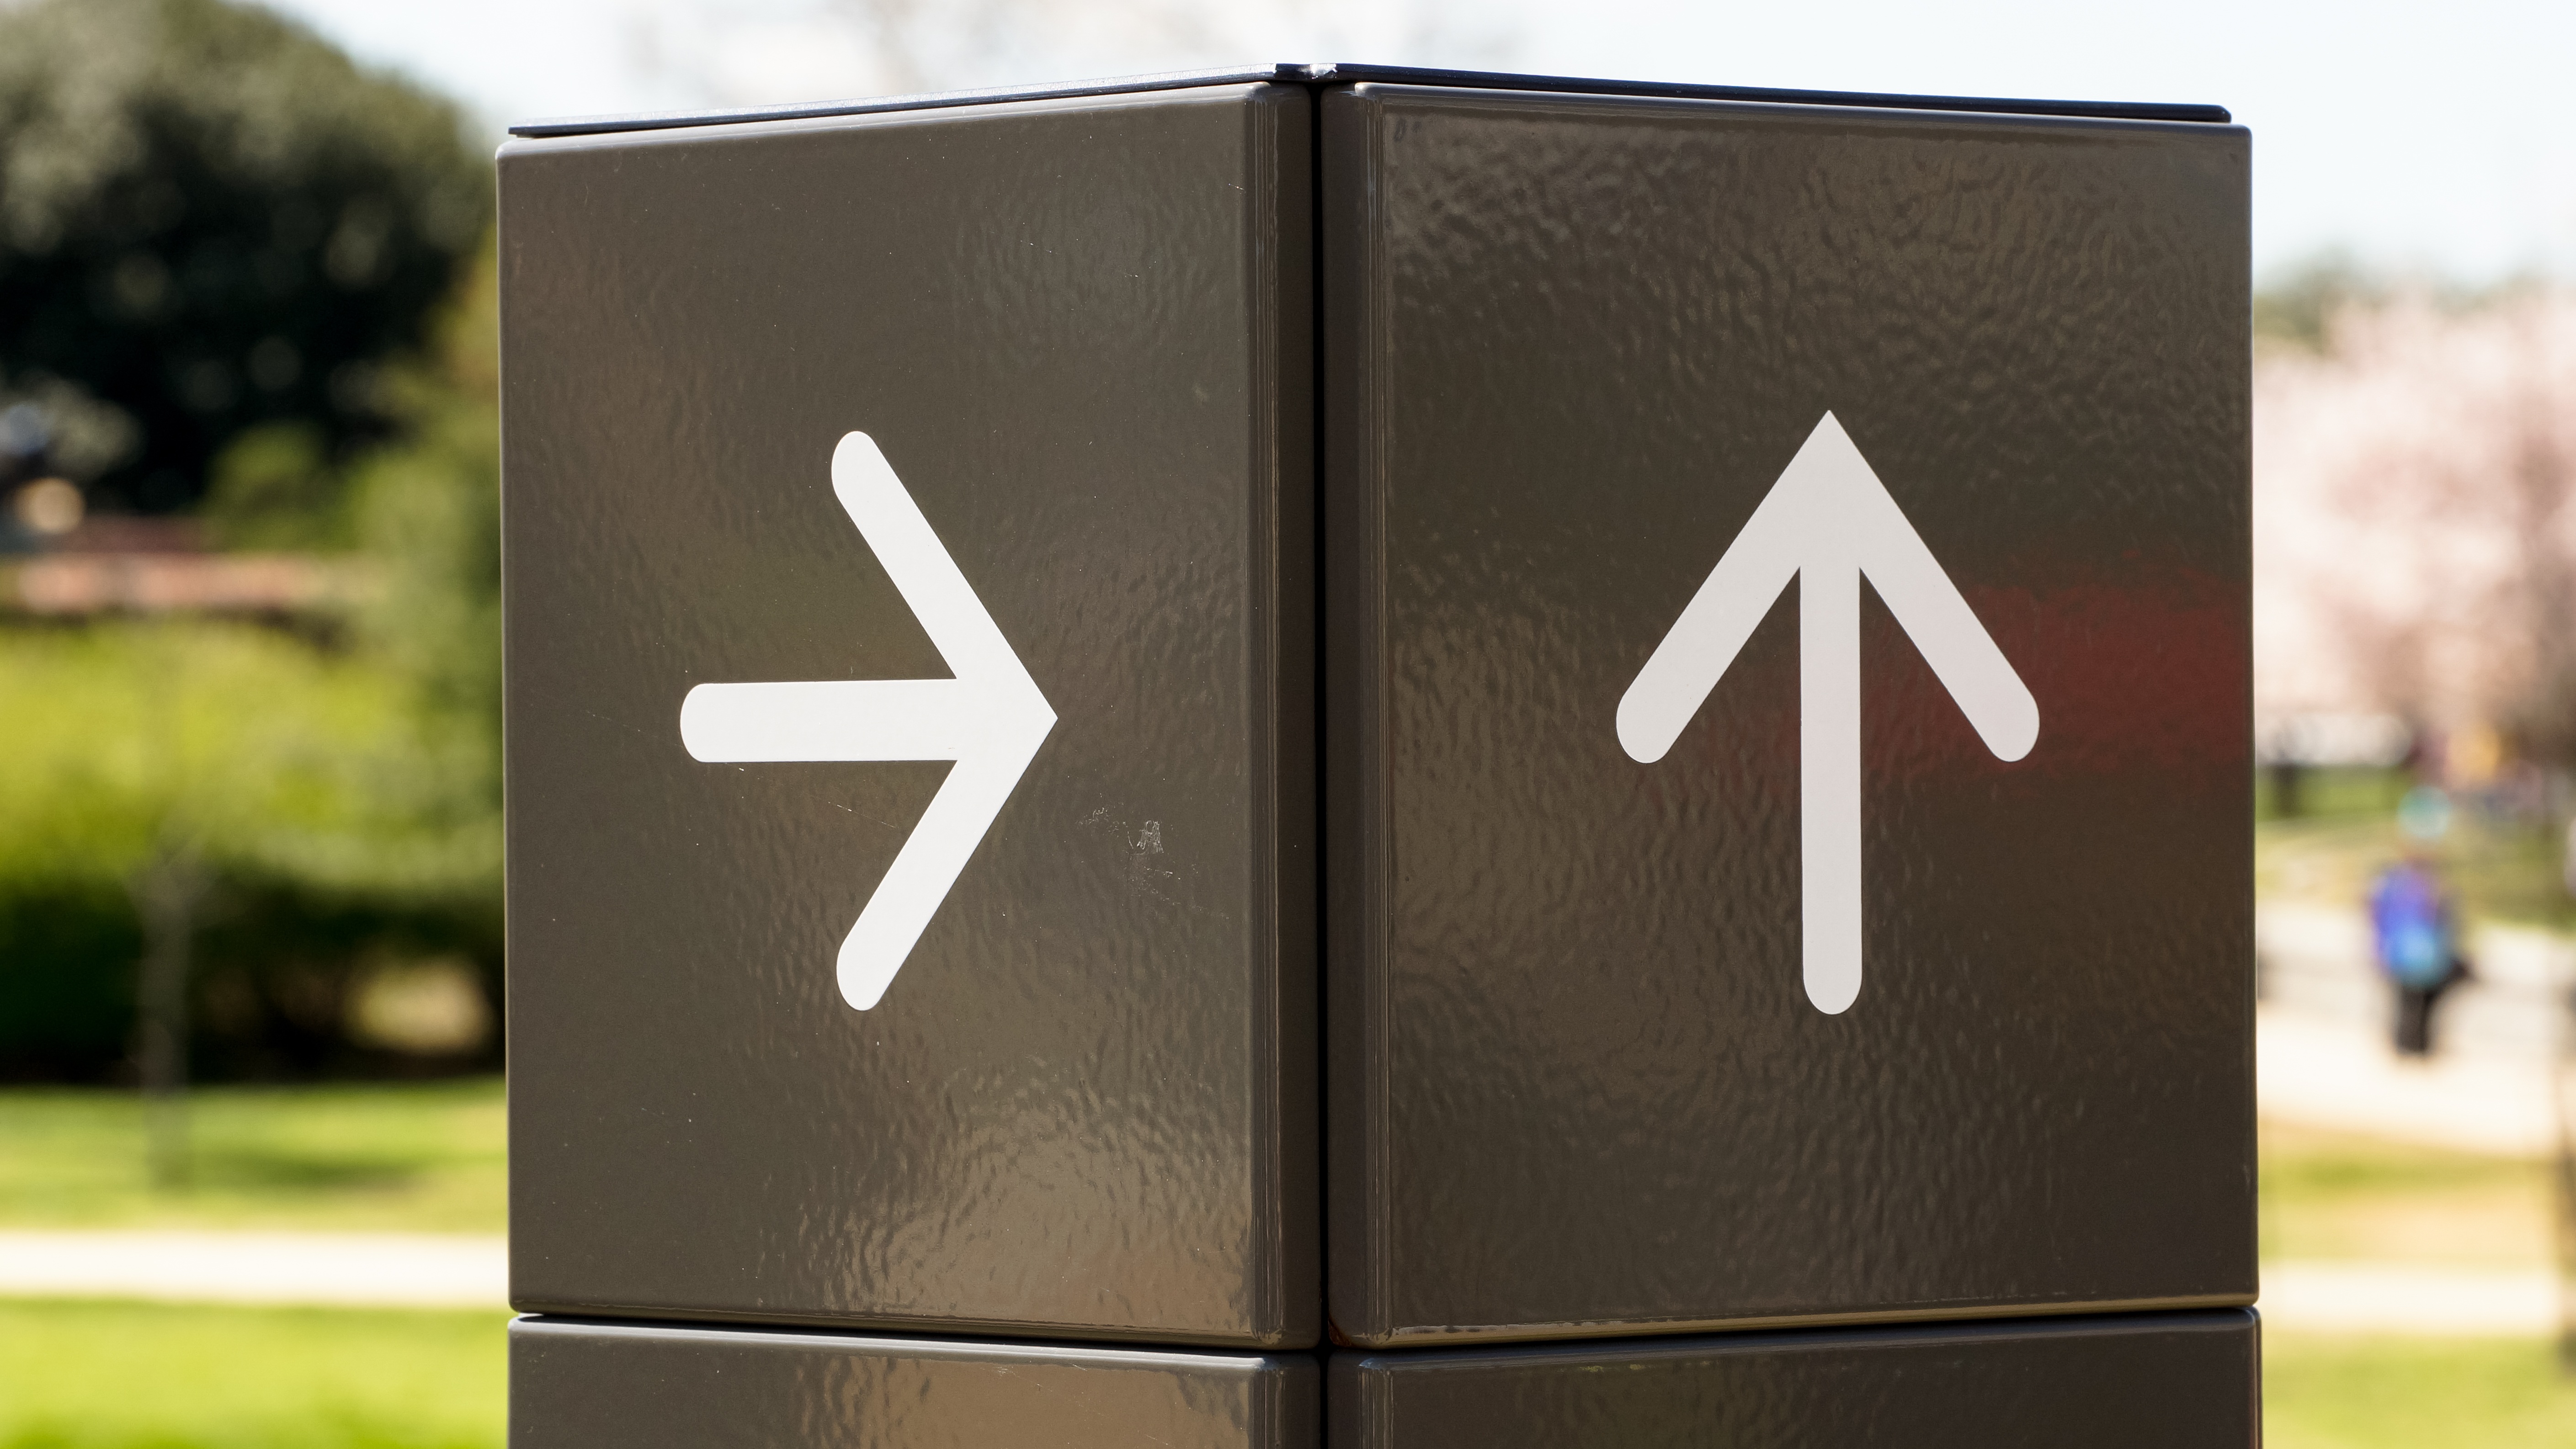
path, walking, road, number, advertising, sign, direction, banner, street sign, route, signage, label, brand, arrow, signpost, waymark, pointer, that way, this way